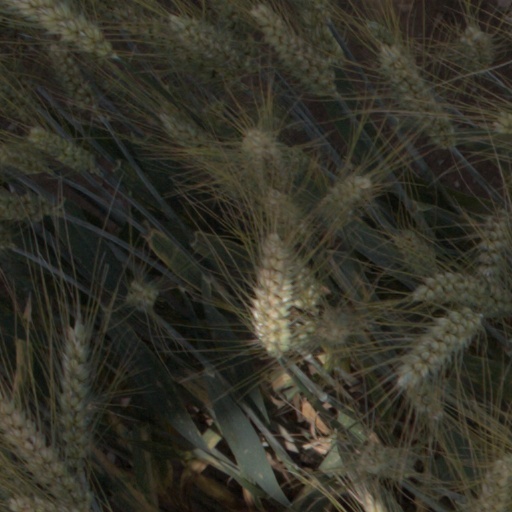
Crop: wheat